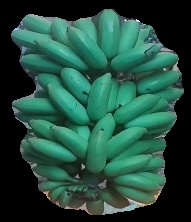
Variety: elakki-bale
Grade: grade2